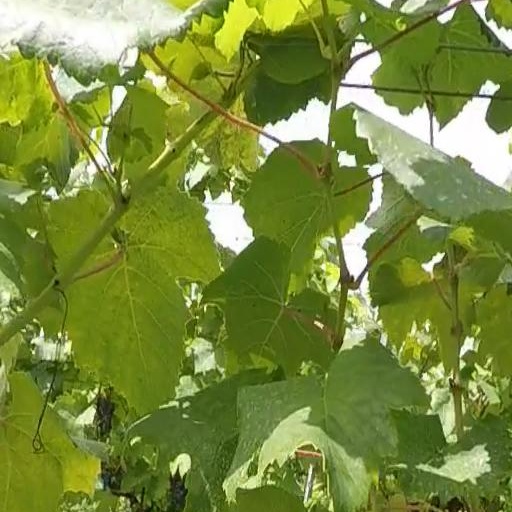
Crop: grape